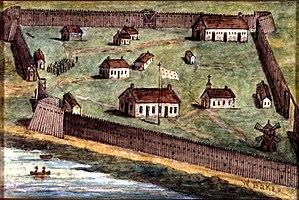
Peinture, Le village palissadé de Lachine, 1689